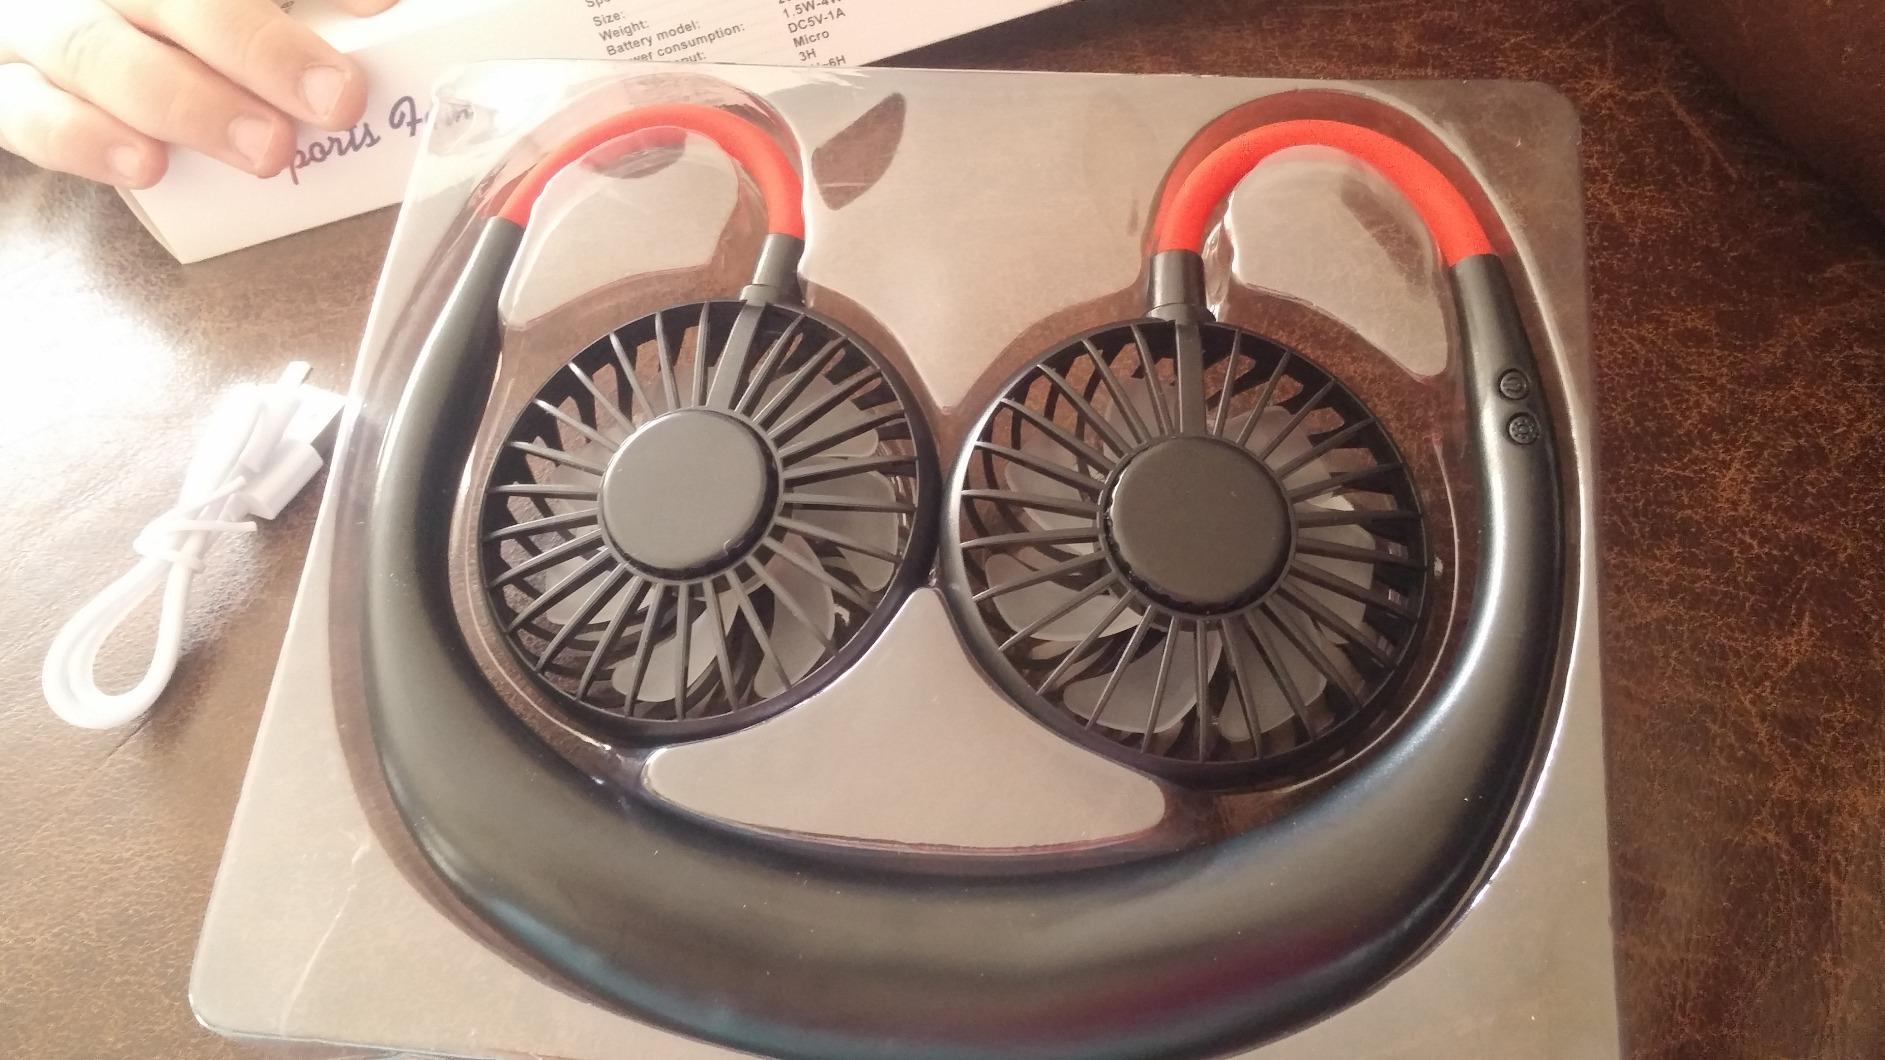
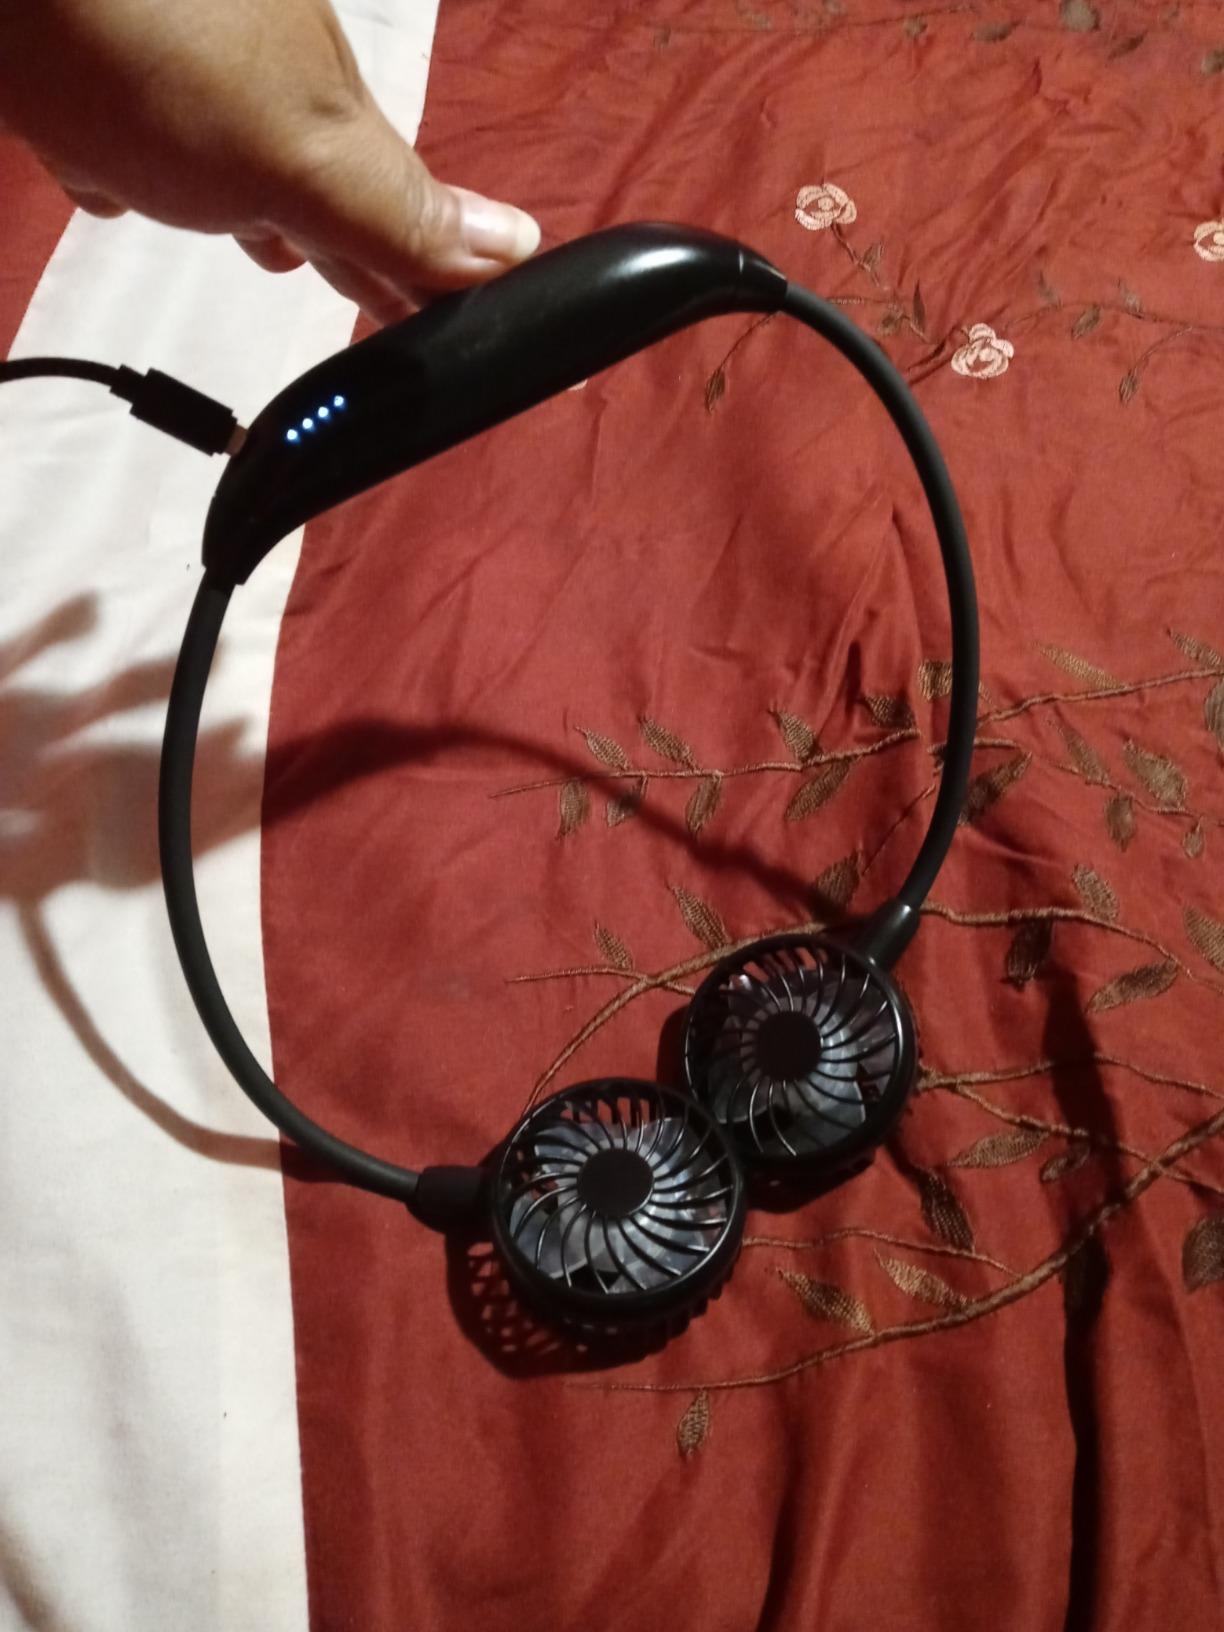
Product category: fan
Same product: no